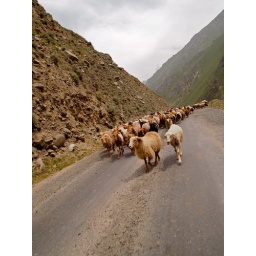
Sheep walking the road in the mountains outside Urumqi, Xinjiang, China